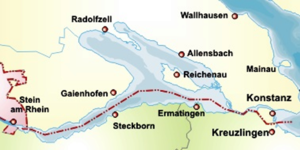
Un cart de lake de Canstance (Untersee)